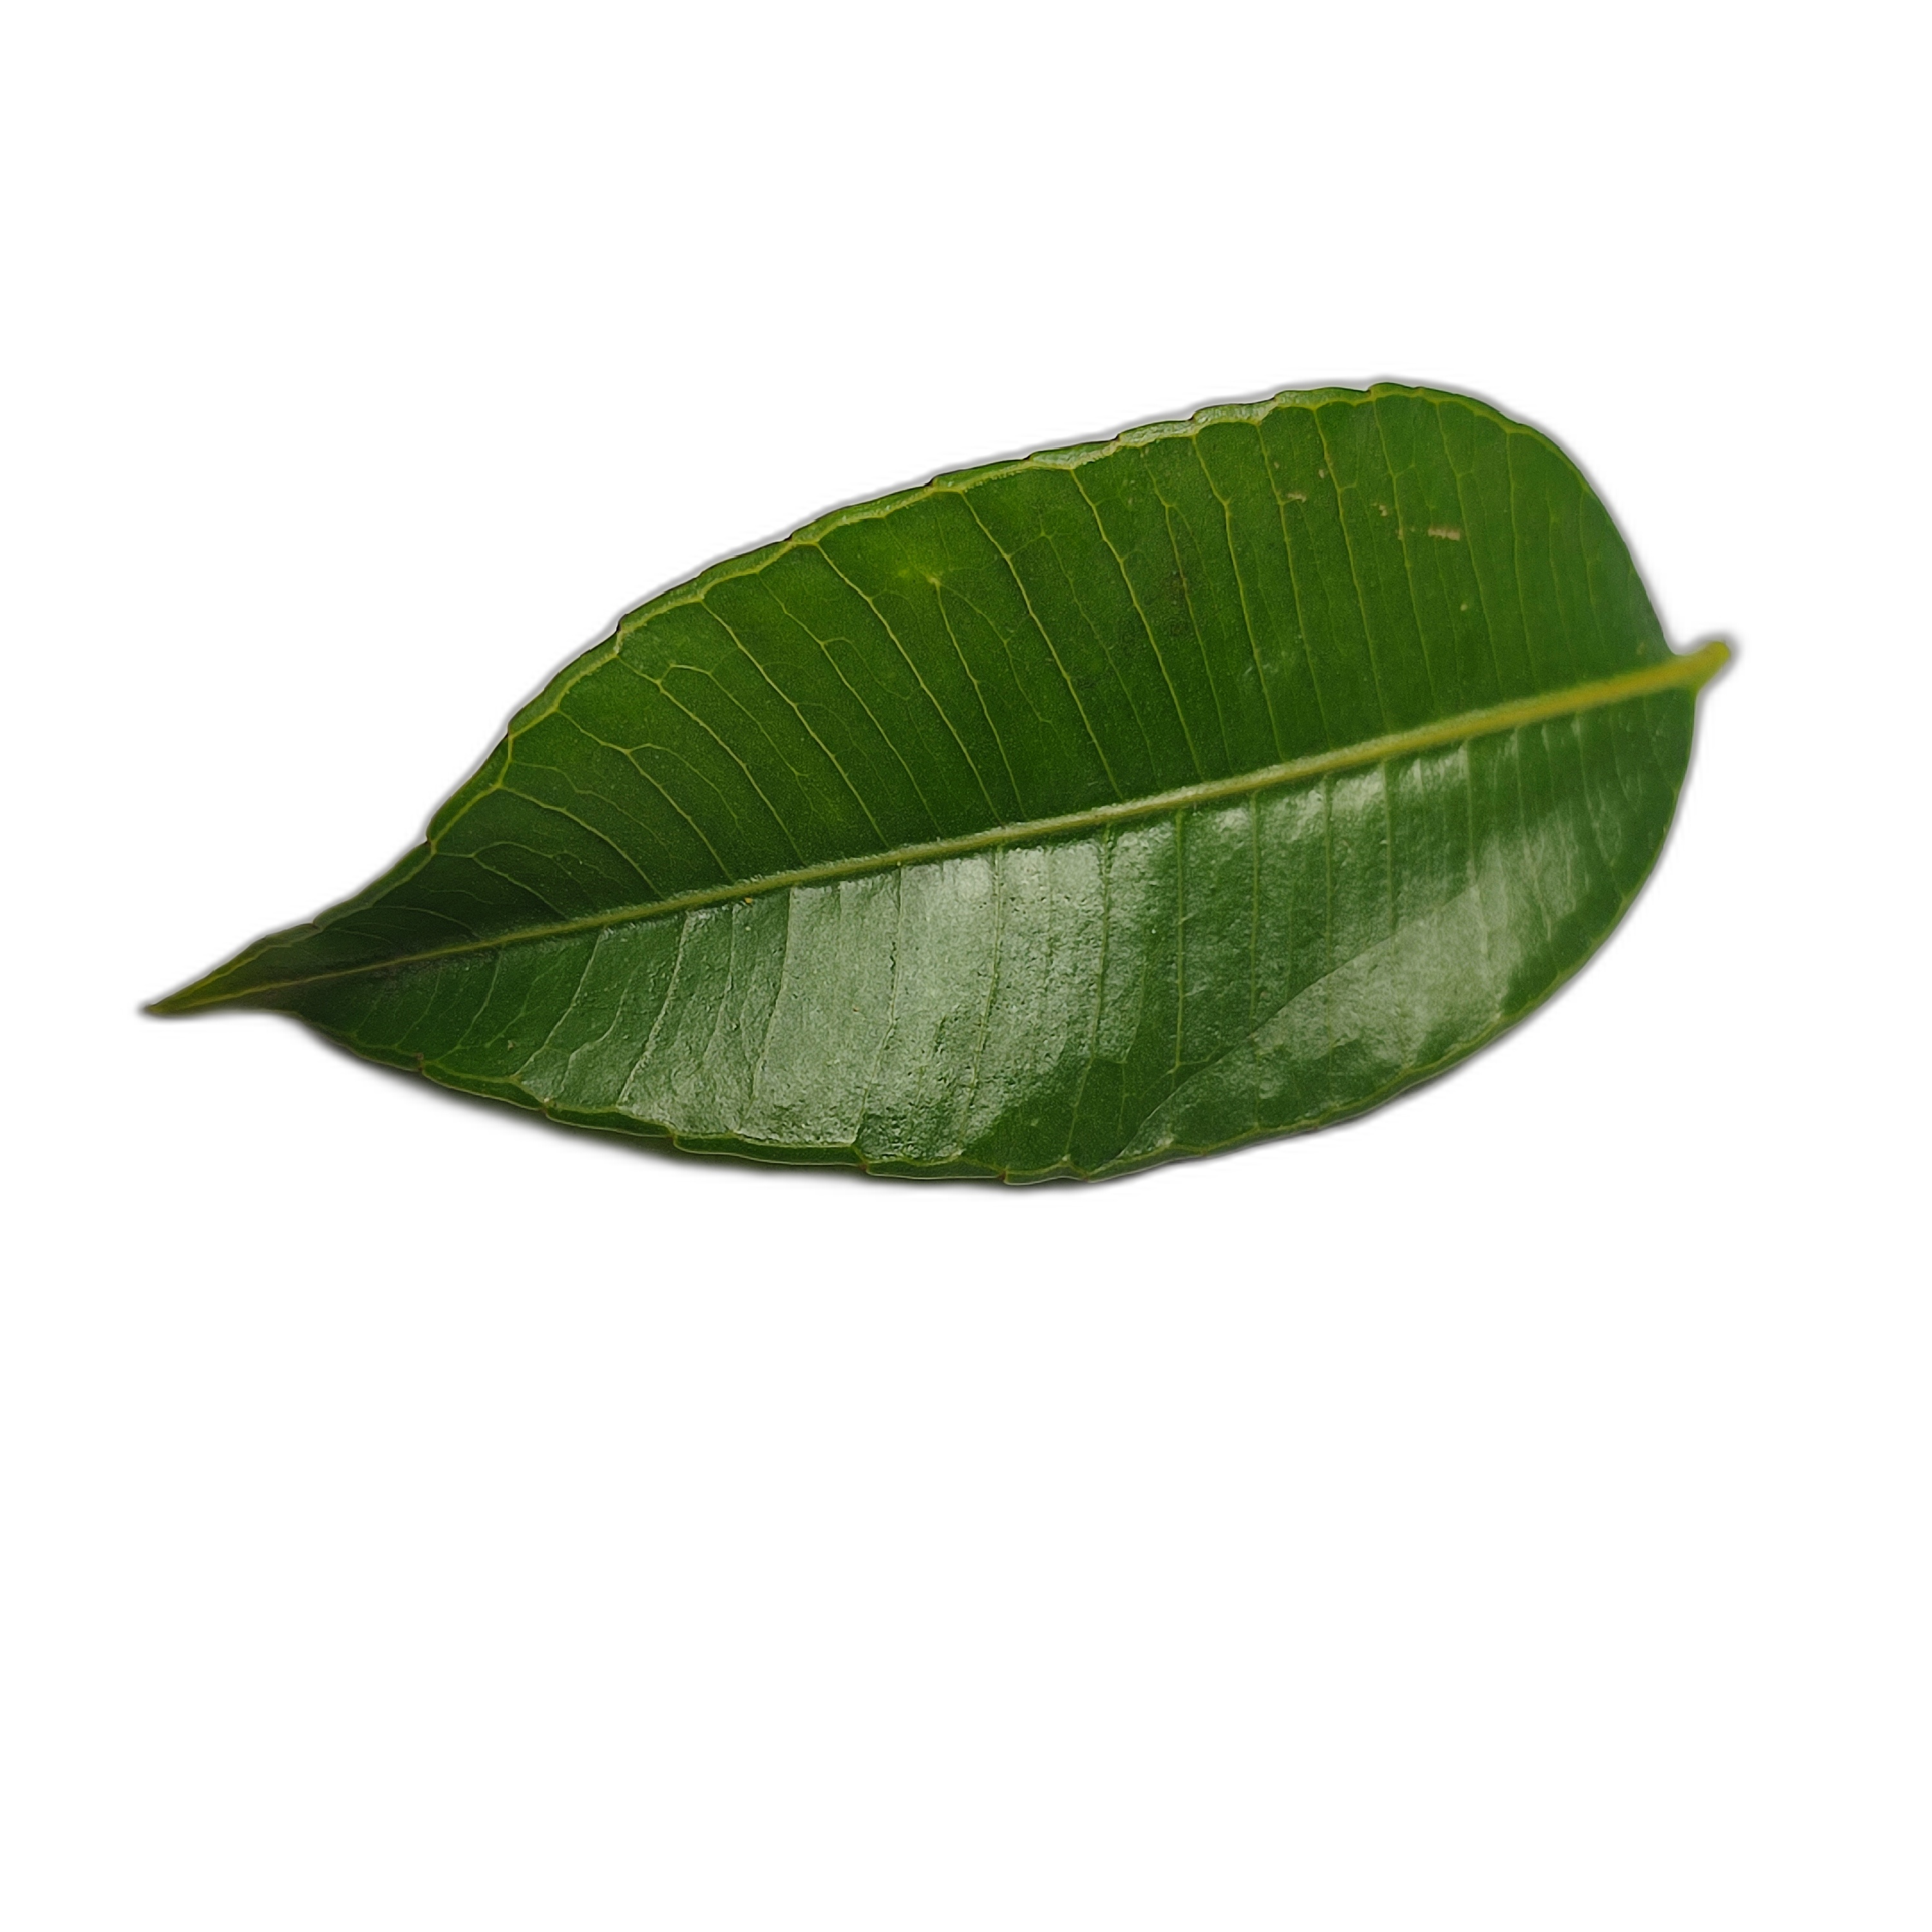
Label: healthy